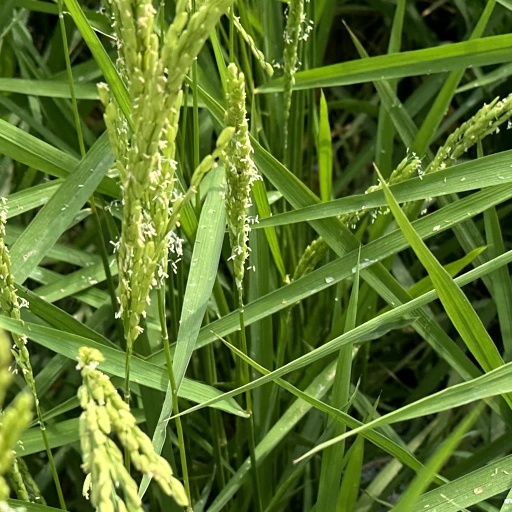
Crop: rice